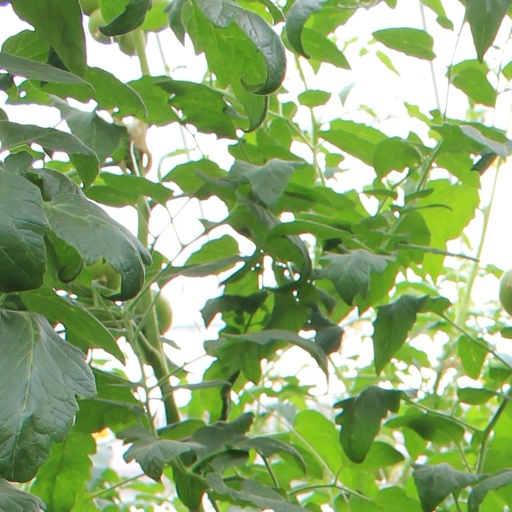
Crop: tomato